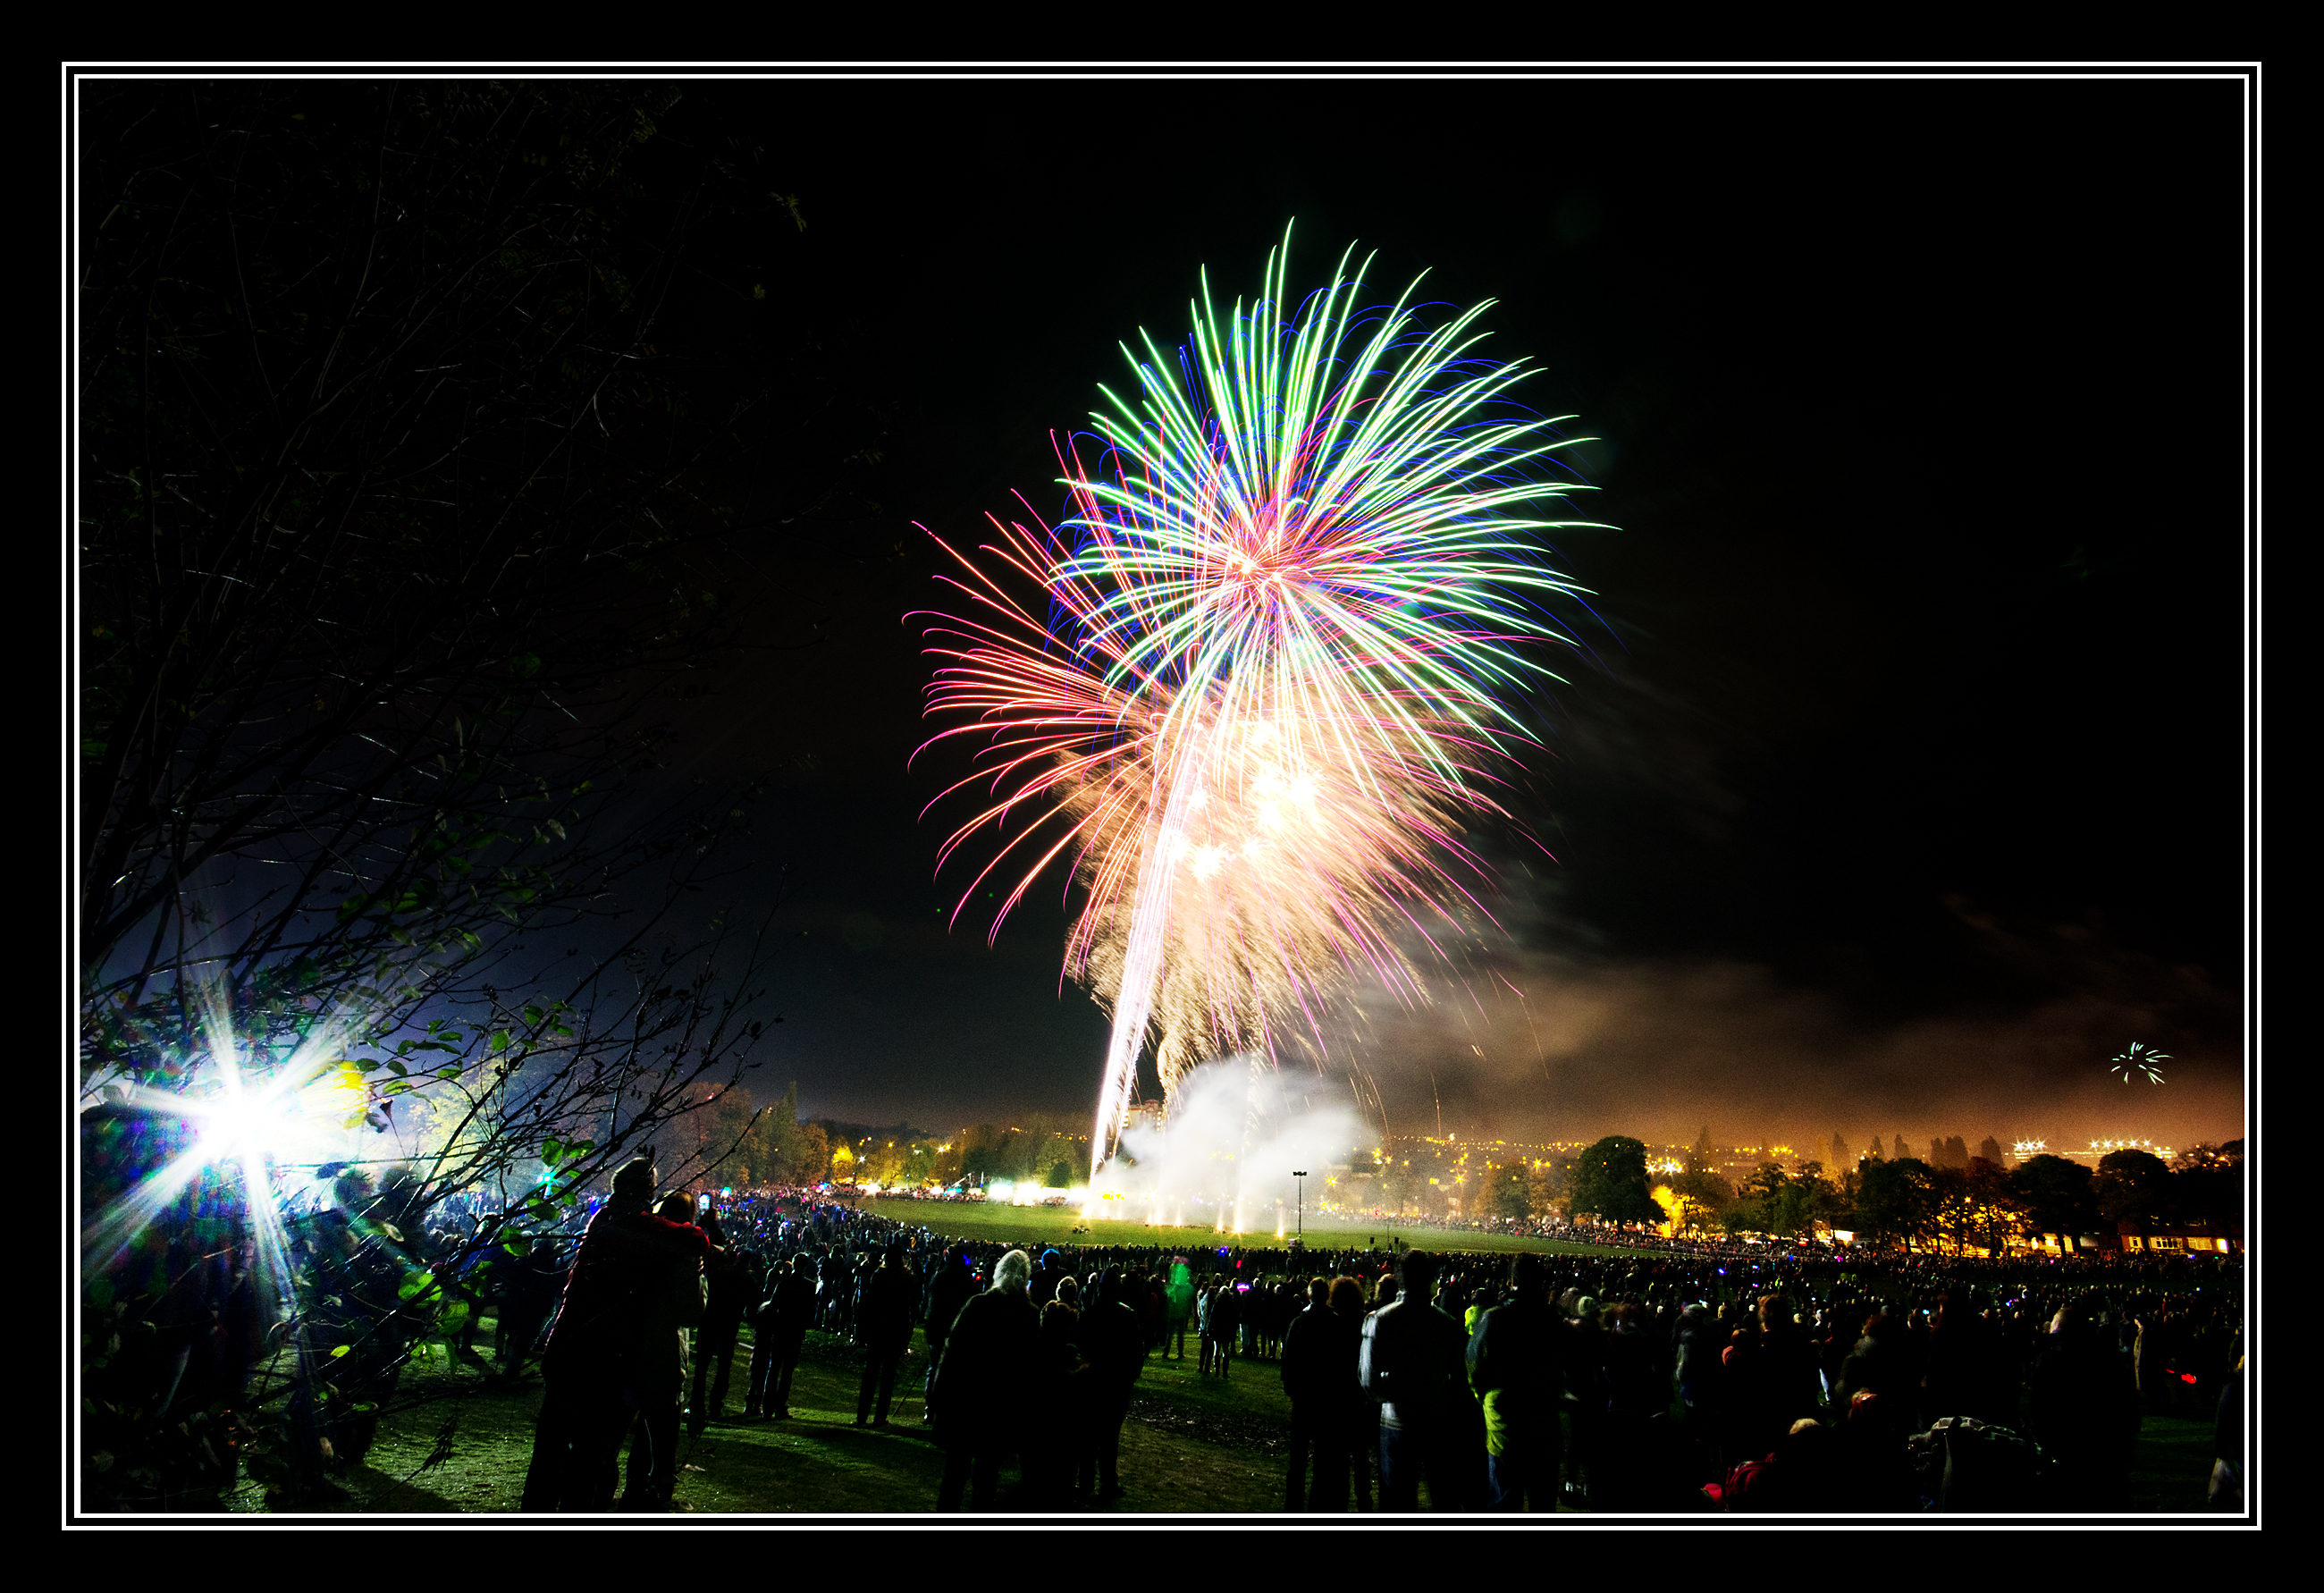
cold, night, dark, recreation, firework, evening, color, bonfire, spotlight, fireworks, wideangle, lowlight, pentax, sigma, sparks, wakefield, event, outwood, glare, thornespark, crowds, outdoor recreation